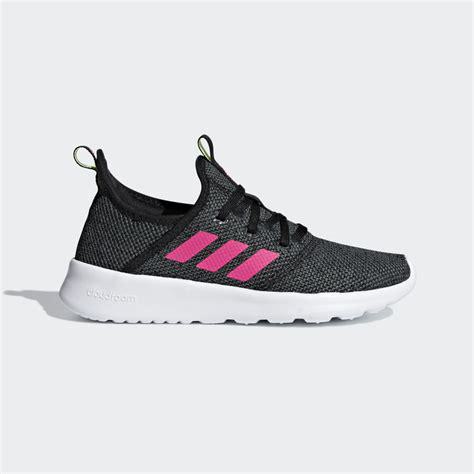
Brand: Adidas
Model: Cloudfoam Pure